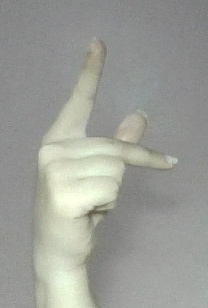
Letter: dha